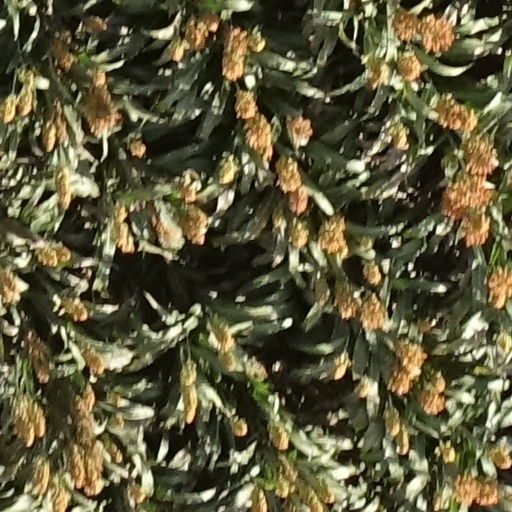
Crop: sorghum